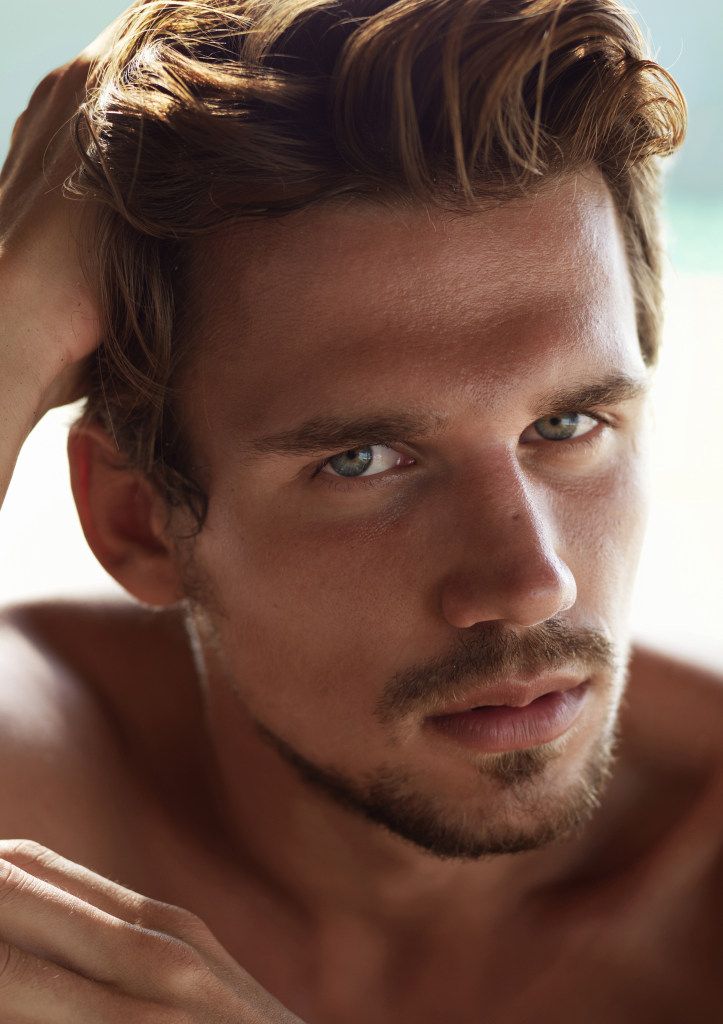
Label: Colored